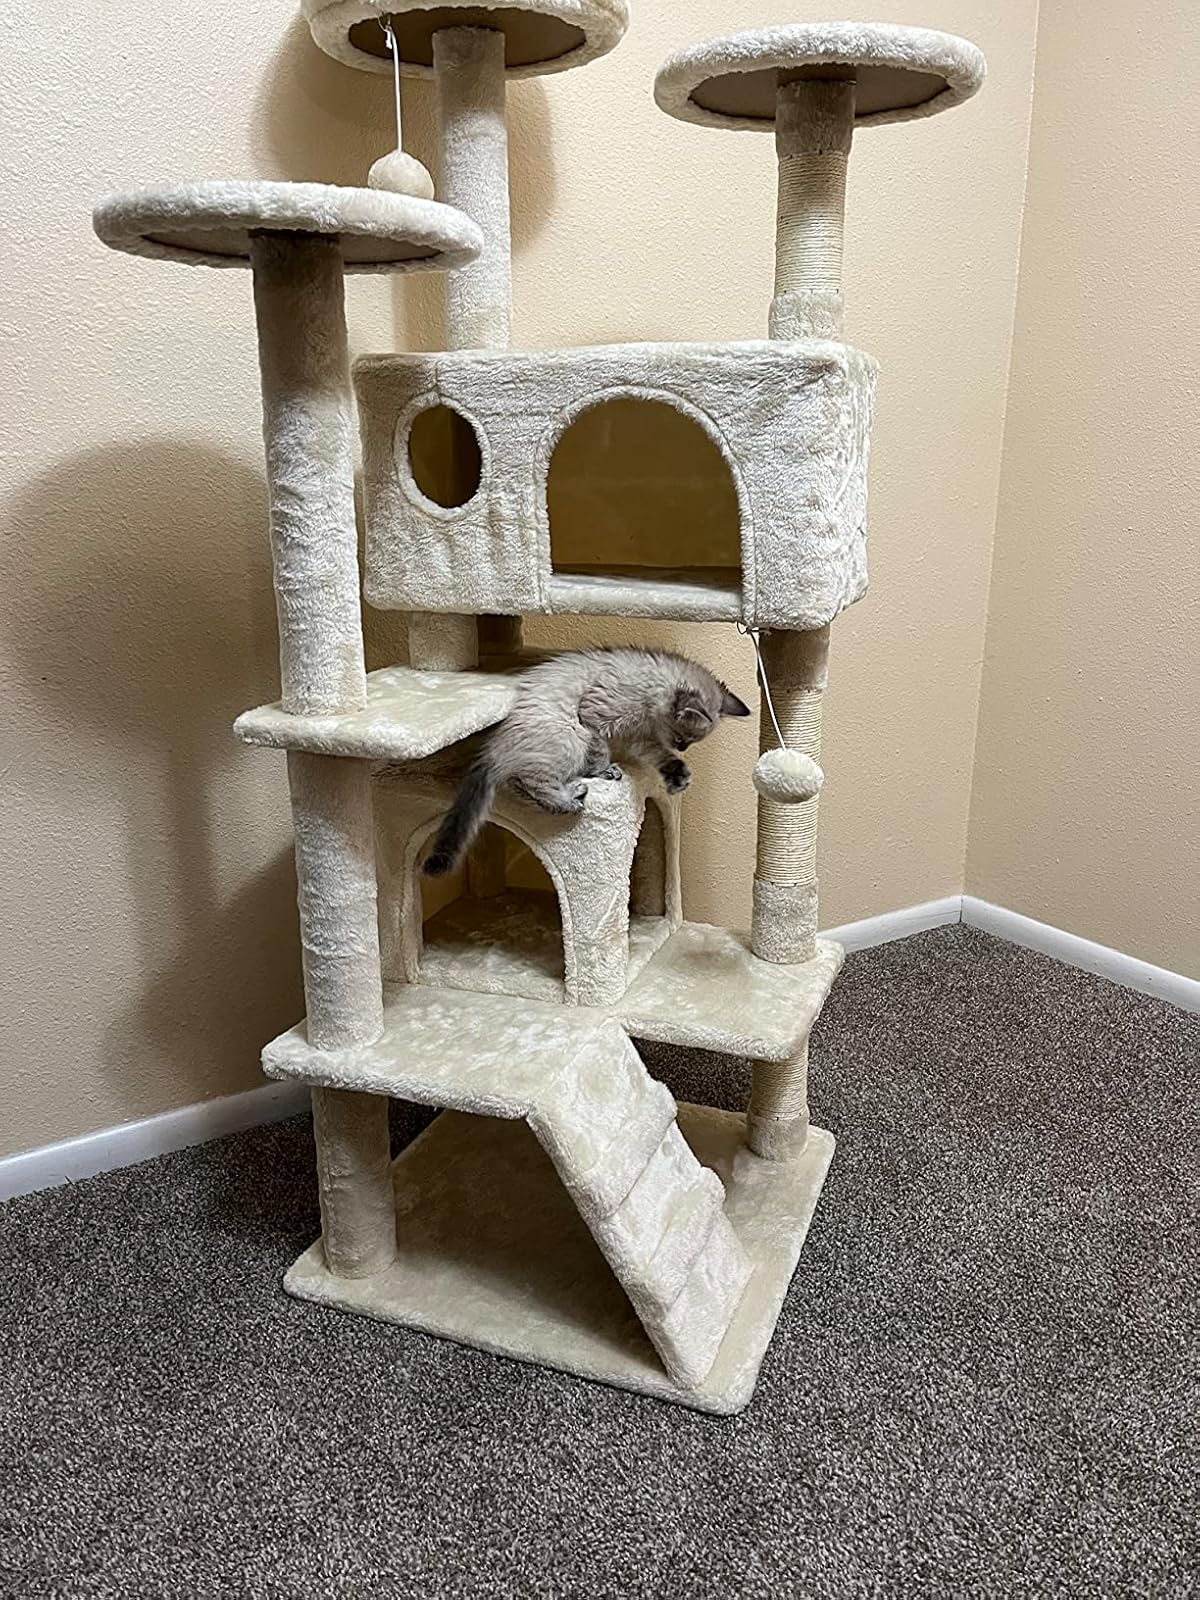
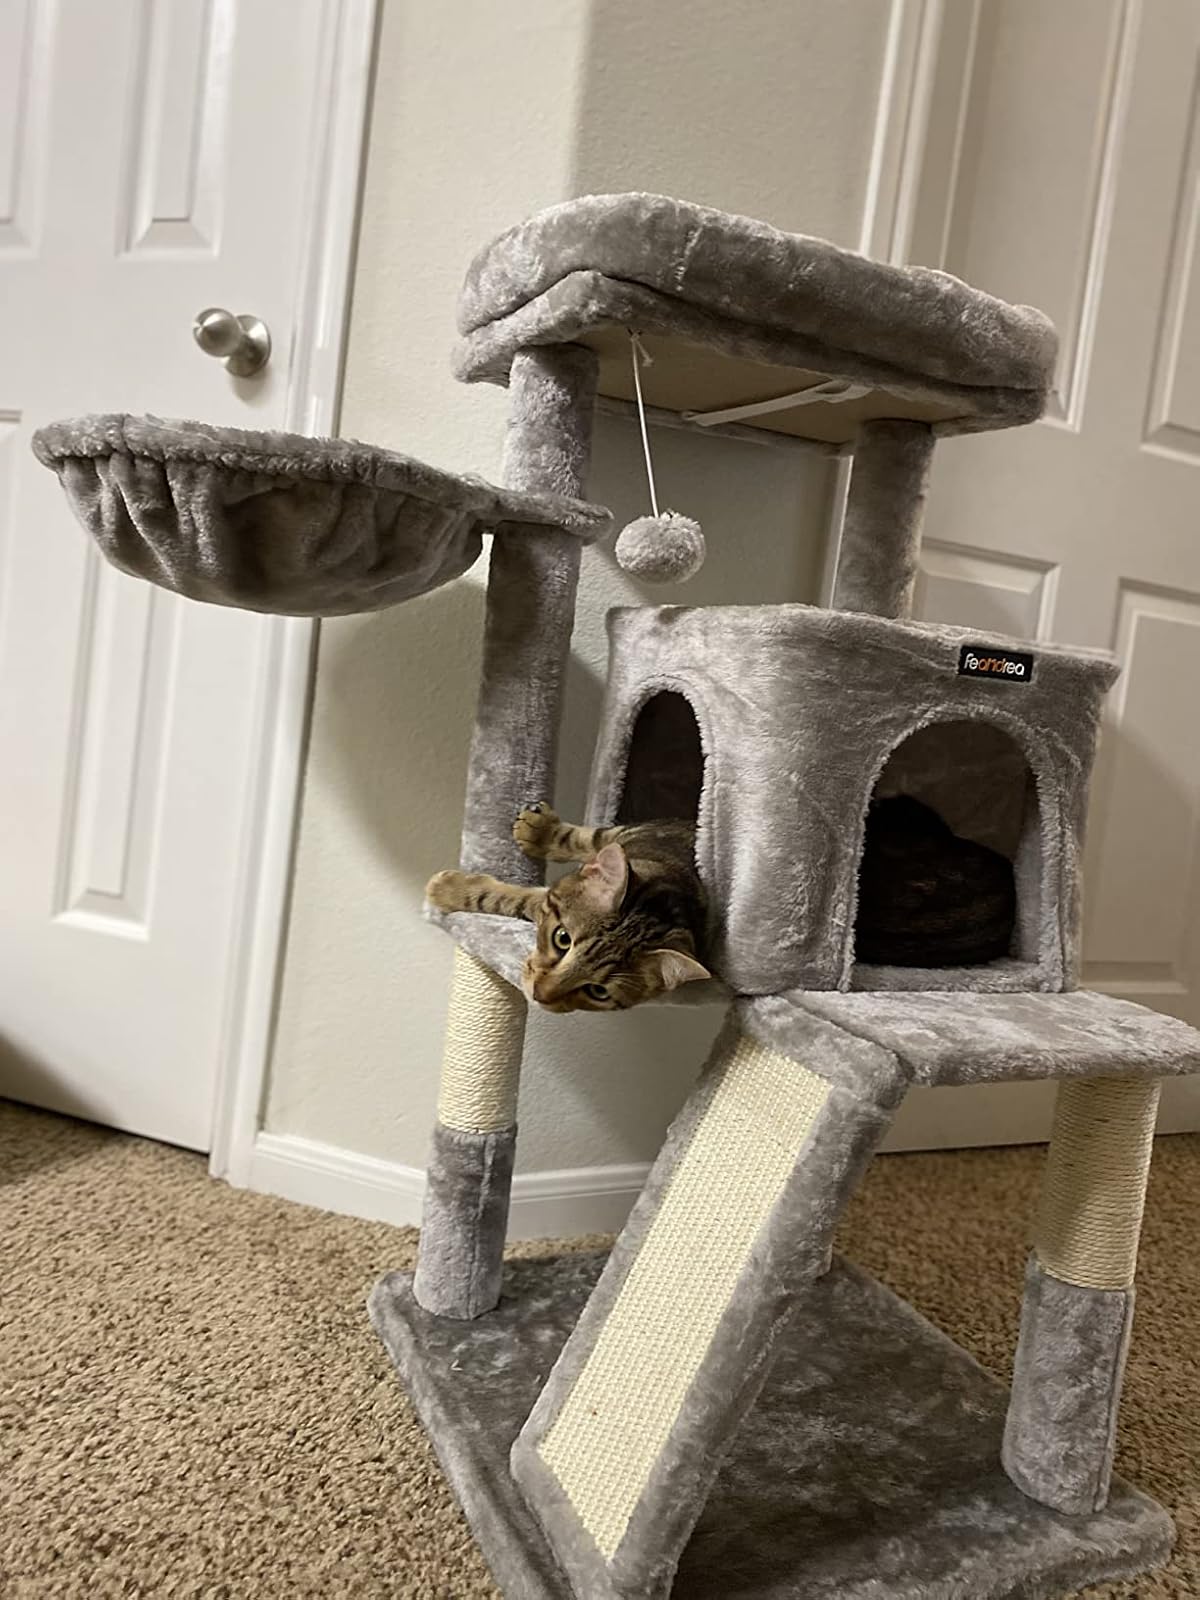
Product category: items_cat tree
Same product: no